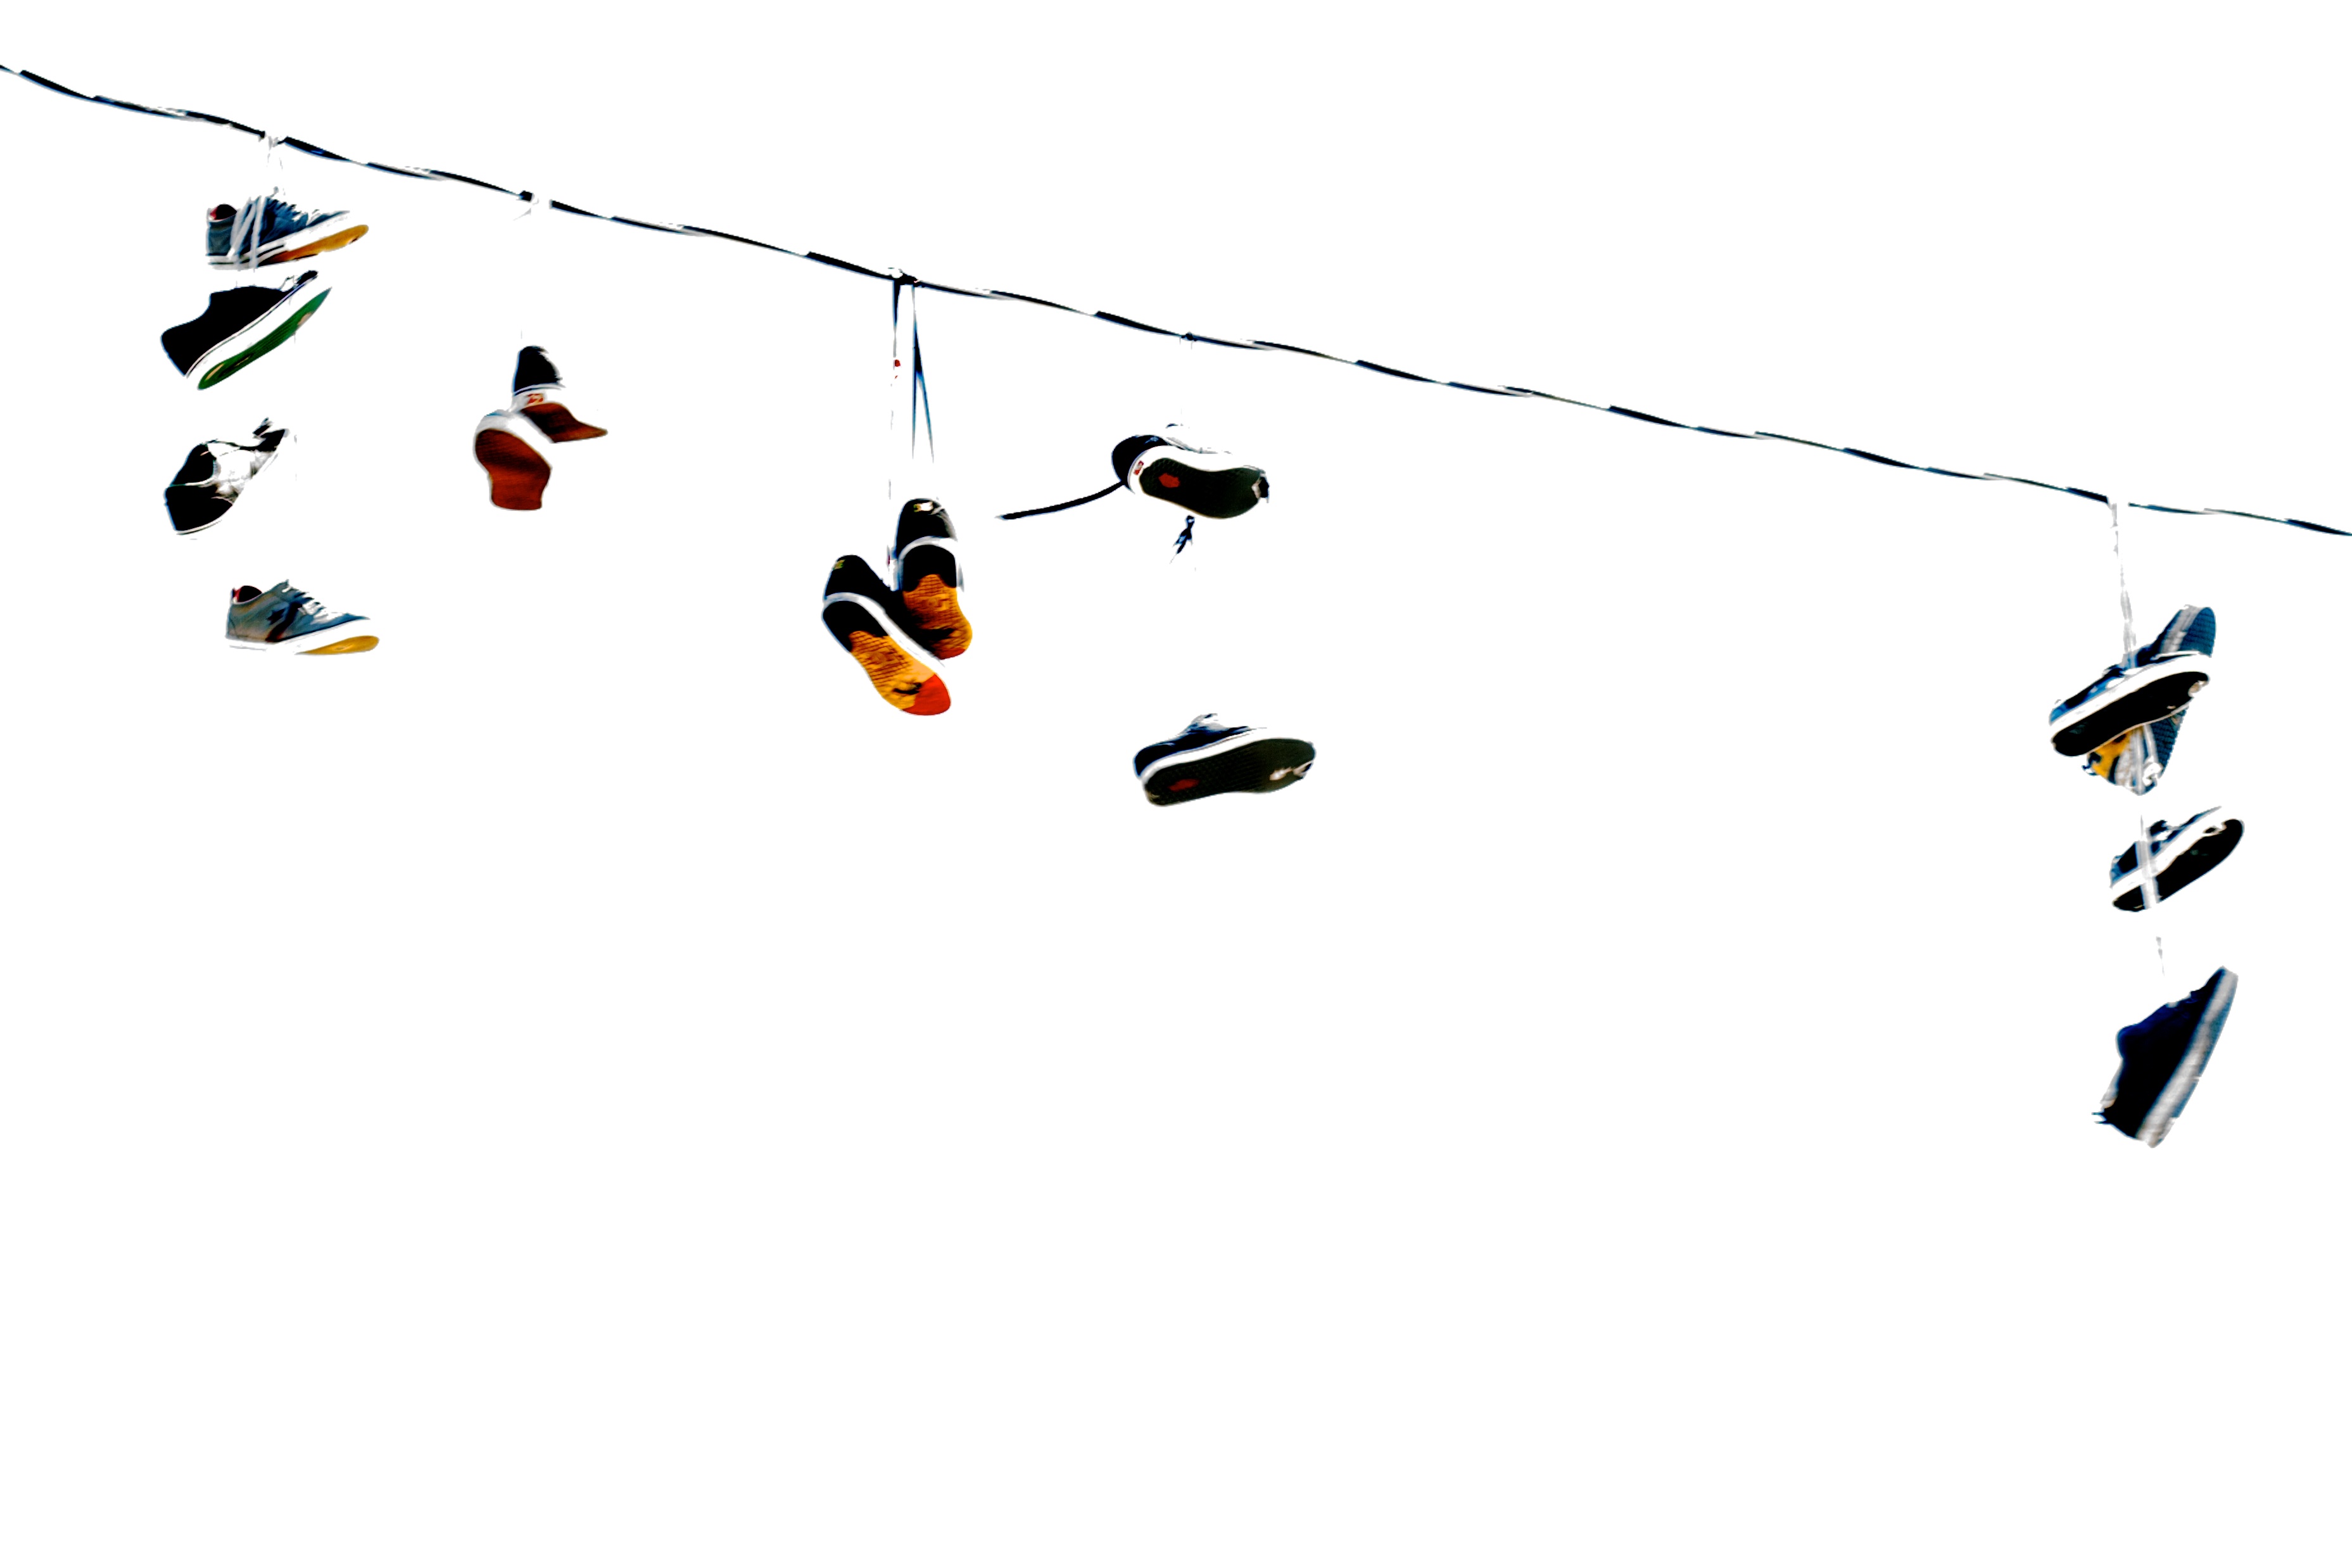
line, shape, clip art